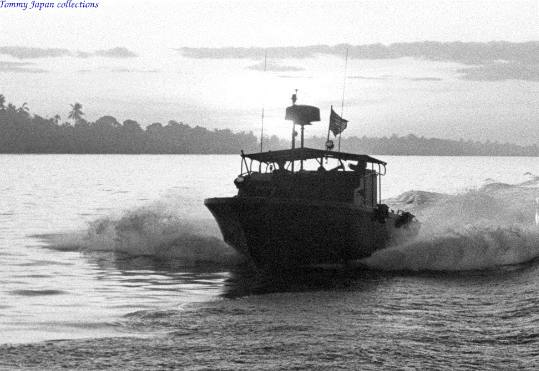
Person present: No